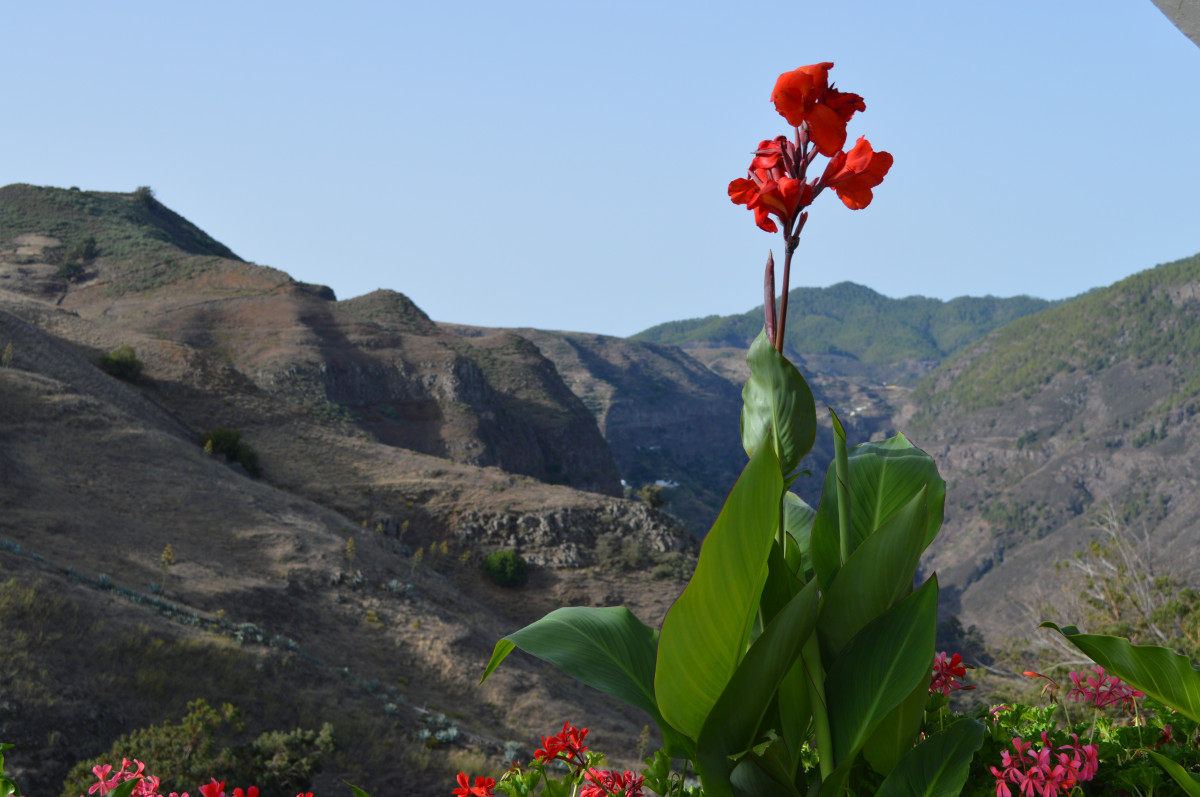
Tags: flower, valley, flora, wildflower, flowering plant, mountainous landforms, land plant